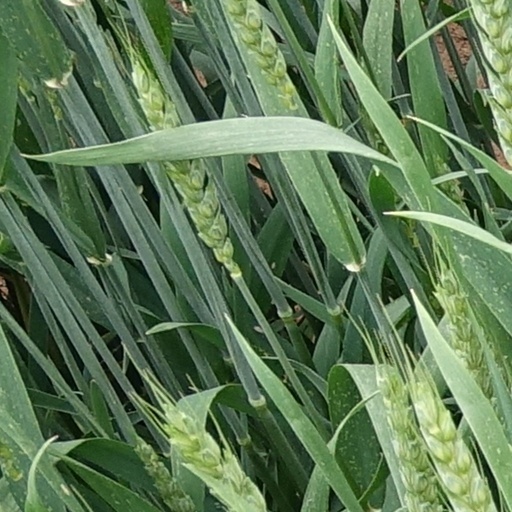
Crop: wheat